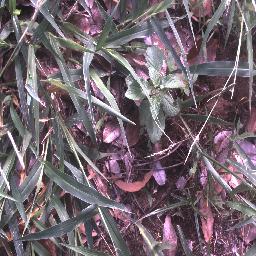
Label: negative